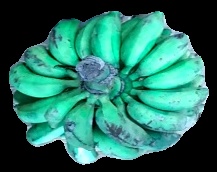
Variety: rasbale
Grade: grade3